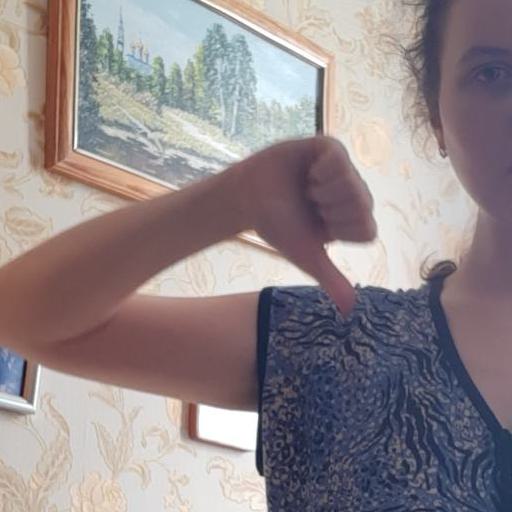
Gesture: dislike